Wetherby Whaler

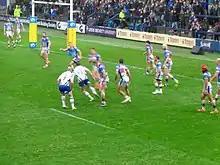
Wetherby Whaler sponsored the 2015 Festive Challenge between Leeds Rhinos and Wakefield Trinity.

The second restaurant in the chain was opened in 1990 in Pudsey. More branches were opened thereafter; York in 1996 (which was expanded in 2014), Wakefield in 2001 and Guiseley in 2012.